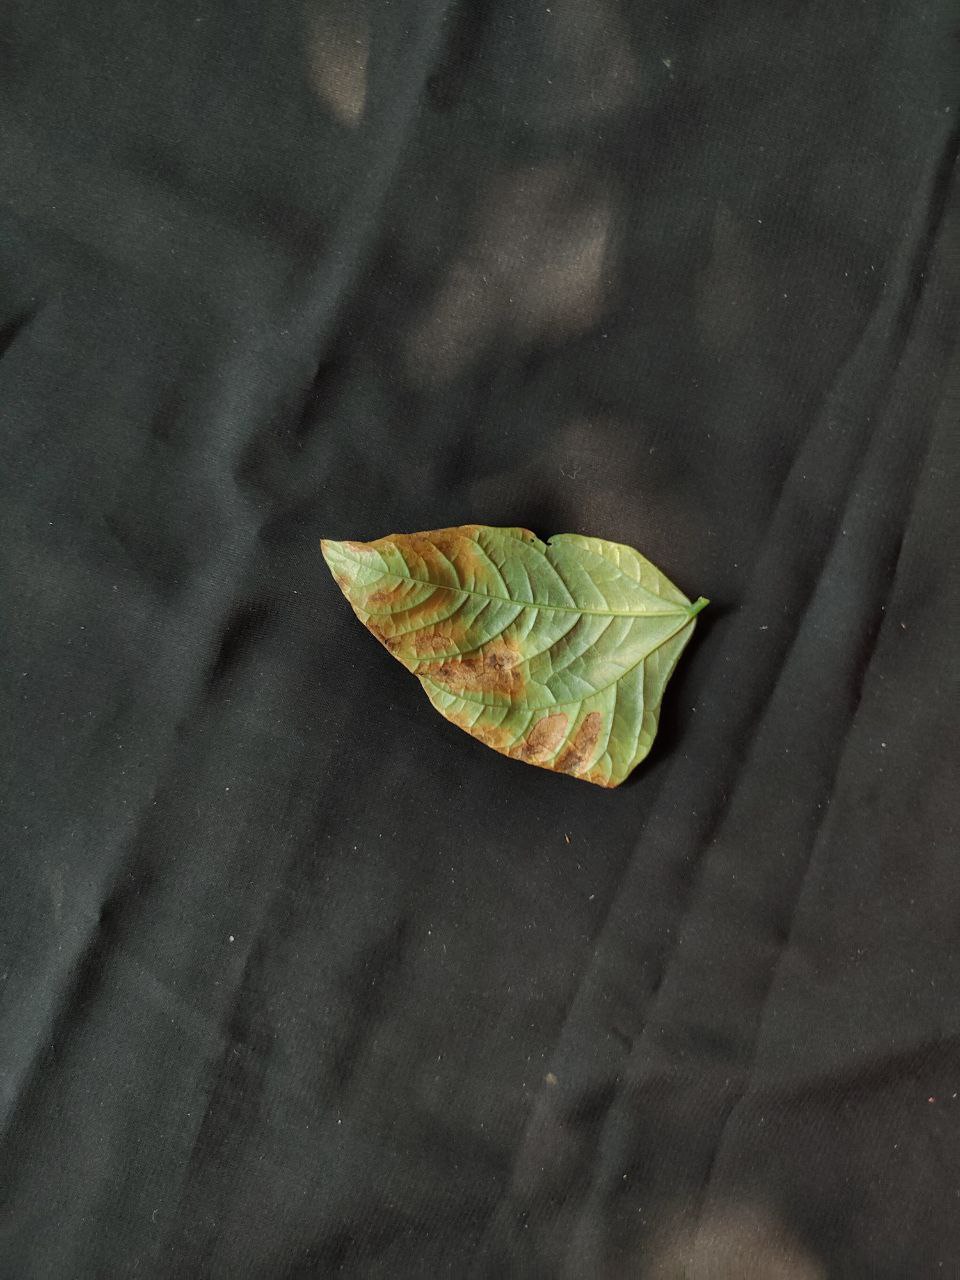
Crop: cowpea
Leaf condition: Bacterial wilt